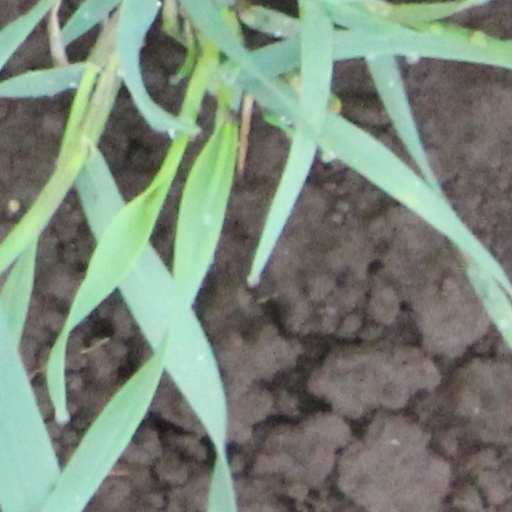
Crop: wheat